Scuol

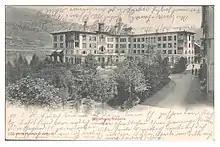
Hotel Waldhaus Vulpera before it burned down on 27 May 1989

Scuol is first mentioned in 1095 as "Schulles". At the end of the 11th and in the 12th century, the lords of Tarasp owned extensive estates in Scuol. In 1095/1096 their family founded a Marian monastery in Scuol and endowed it richly. In 1150 the monastery was moved to Marienberg in the Vinschgau valley. In 1178 Pope Alexander III confirmed all of the monastery's possessions in Scuol, including the church.